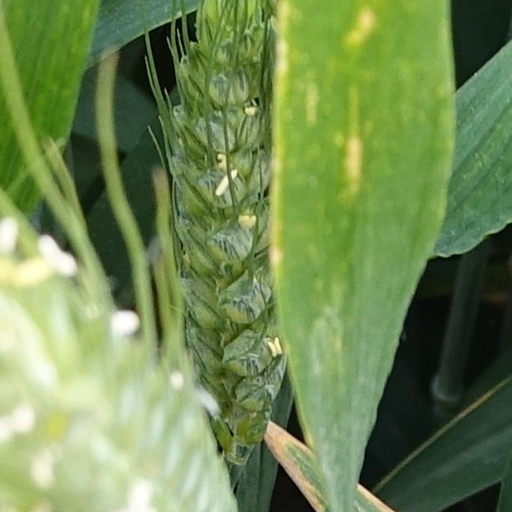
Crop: wheat